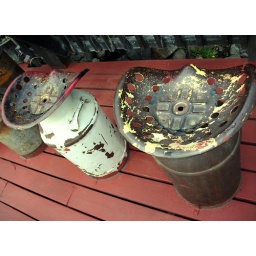
I want to make seats like these for bar stools in my kitchen